Del Monte note

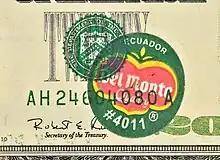

The Del Monte note is a misprinted 1996 U.S. twenty-dollar bill on which a multicolored Del Monte sticker appears next to Andrew Jackson's portrait. The sticker became affixed during the printing process, before the application of the overprint but after the face print had been made. The result is a note with part of the seal and serial numbers printed on top of the sticker. In the paper money hobby, this error type is called a "retained obstruction." The vast majority of such errors do not retain the source of the obstruction but those that do sell for a substantial premium. The note is very famous among currency collectors and has appeared on the covers of industry magazines such as "Bank Note Reporter" and "Numismatic News".